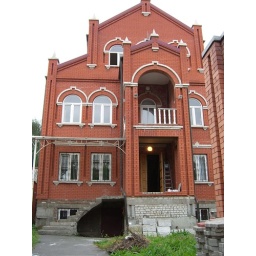
perhaps I should have expected the live current in the shower and bathroom sink